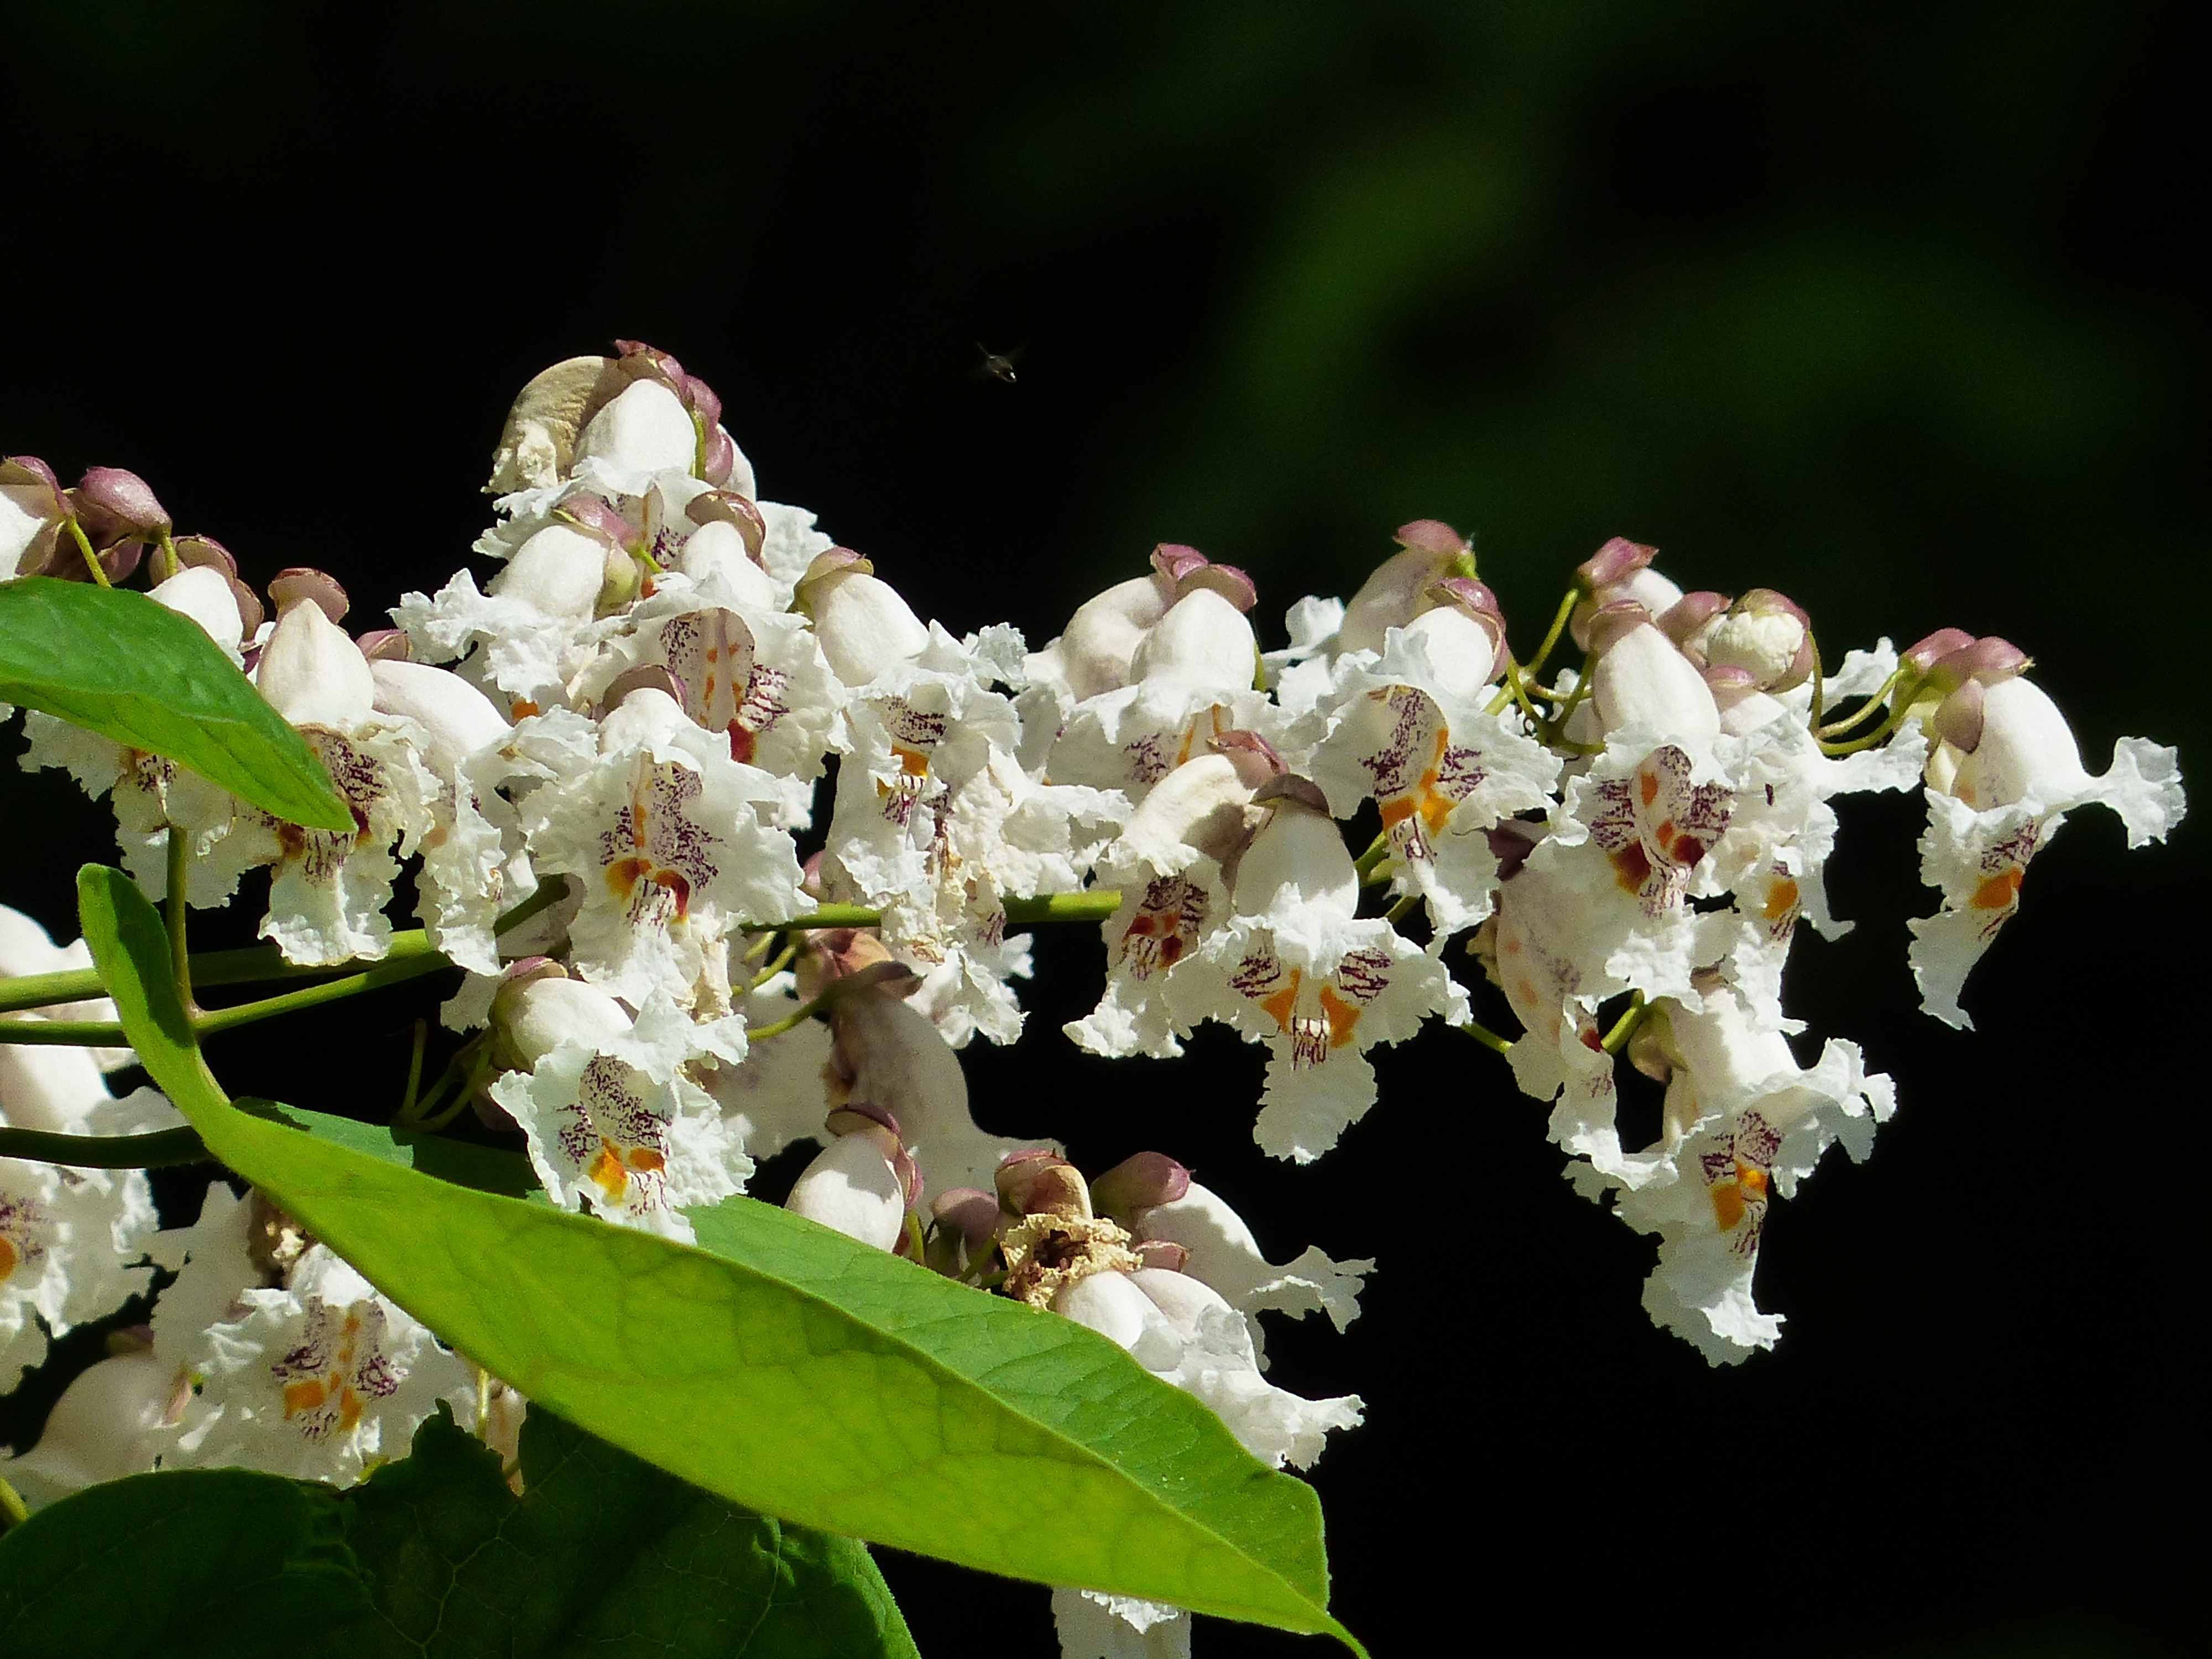
tree, nature, branch, blossom, plant, white, photography, leaf, flower, spring, green, botany, flora, orchid, wildflower, flowers, close up, deciduous tree, leaves, macro photography, slightly toxic, inflorescence, ornamental tree, flowering plant, bignoniaceae plants, bignoniaceae, on the vine, park tree, catalpa bignonioides, land plant, ordinary catalpa, street tree